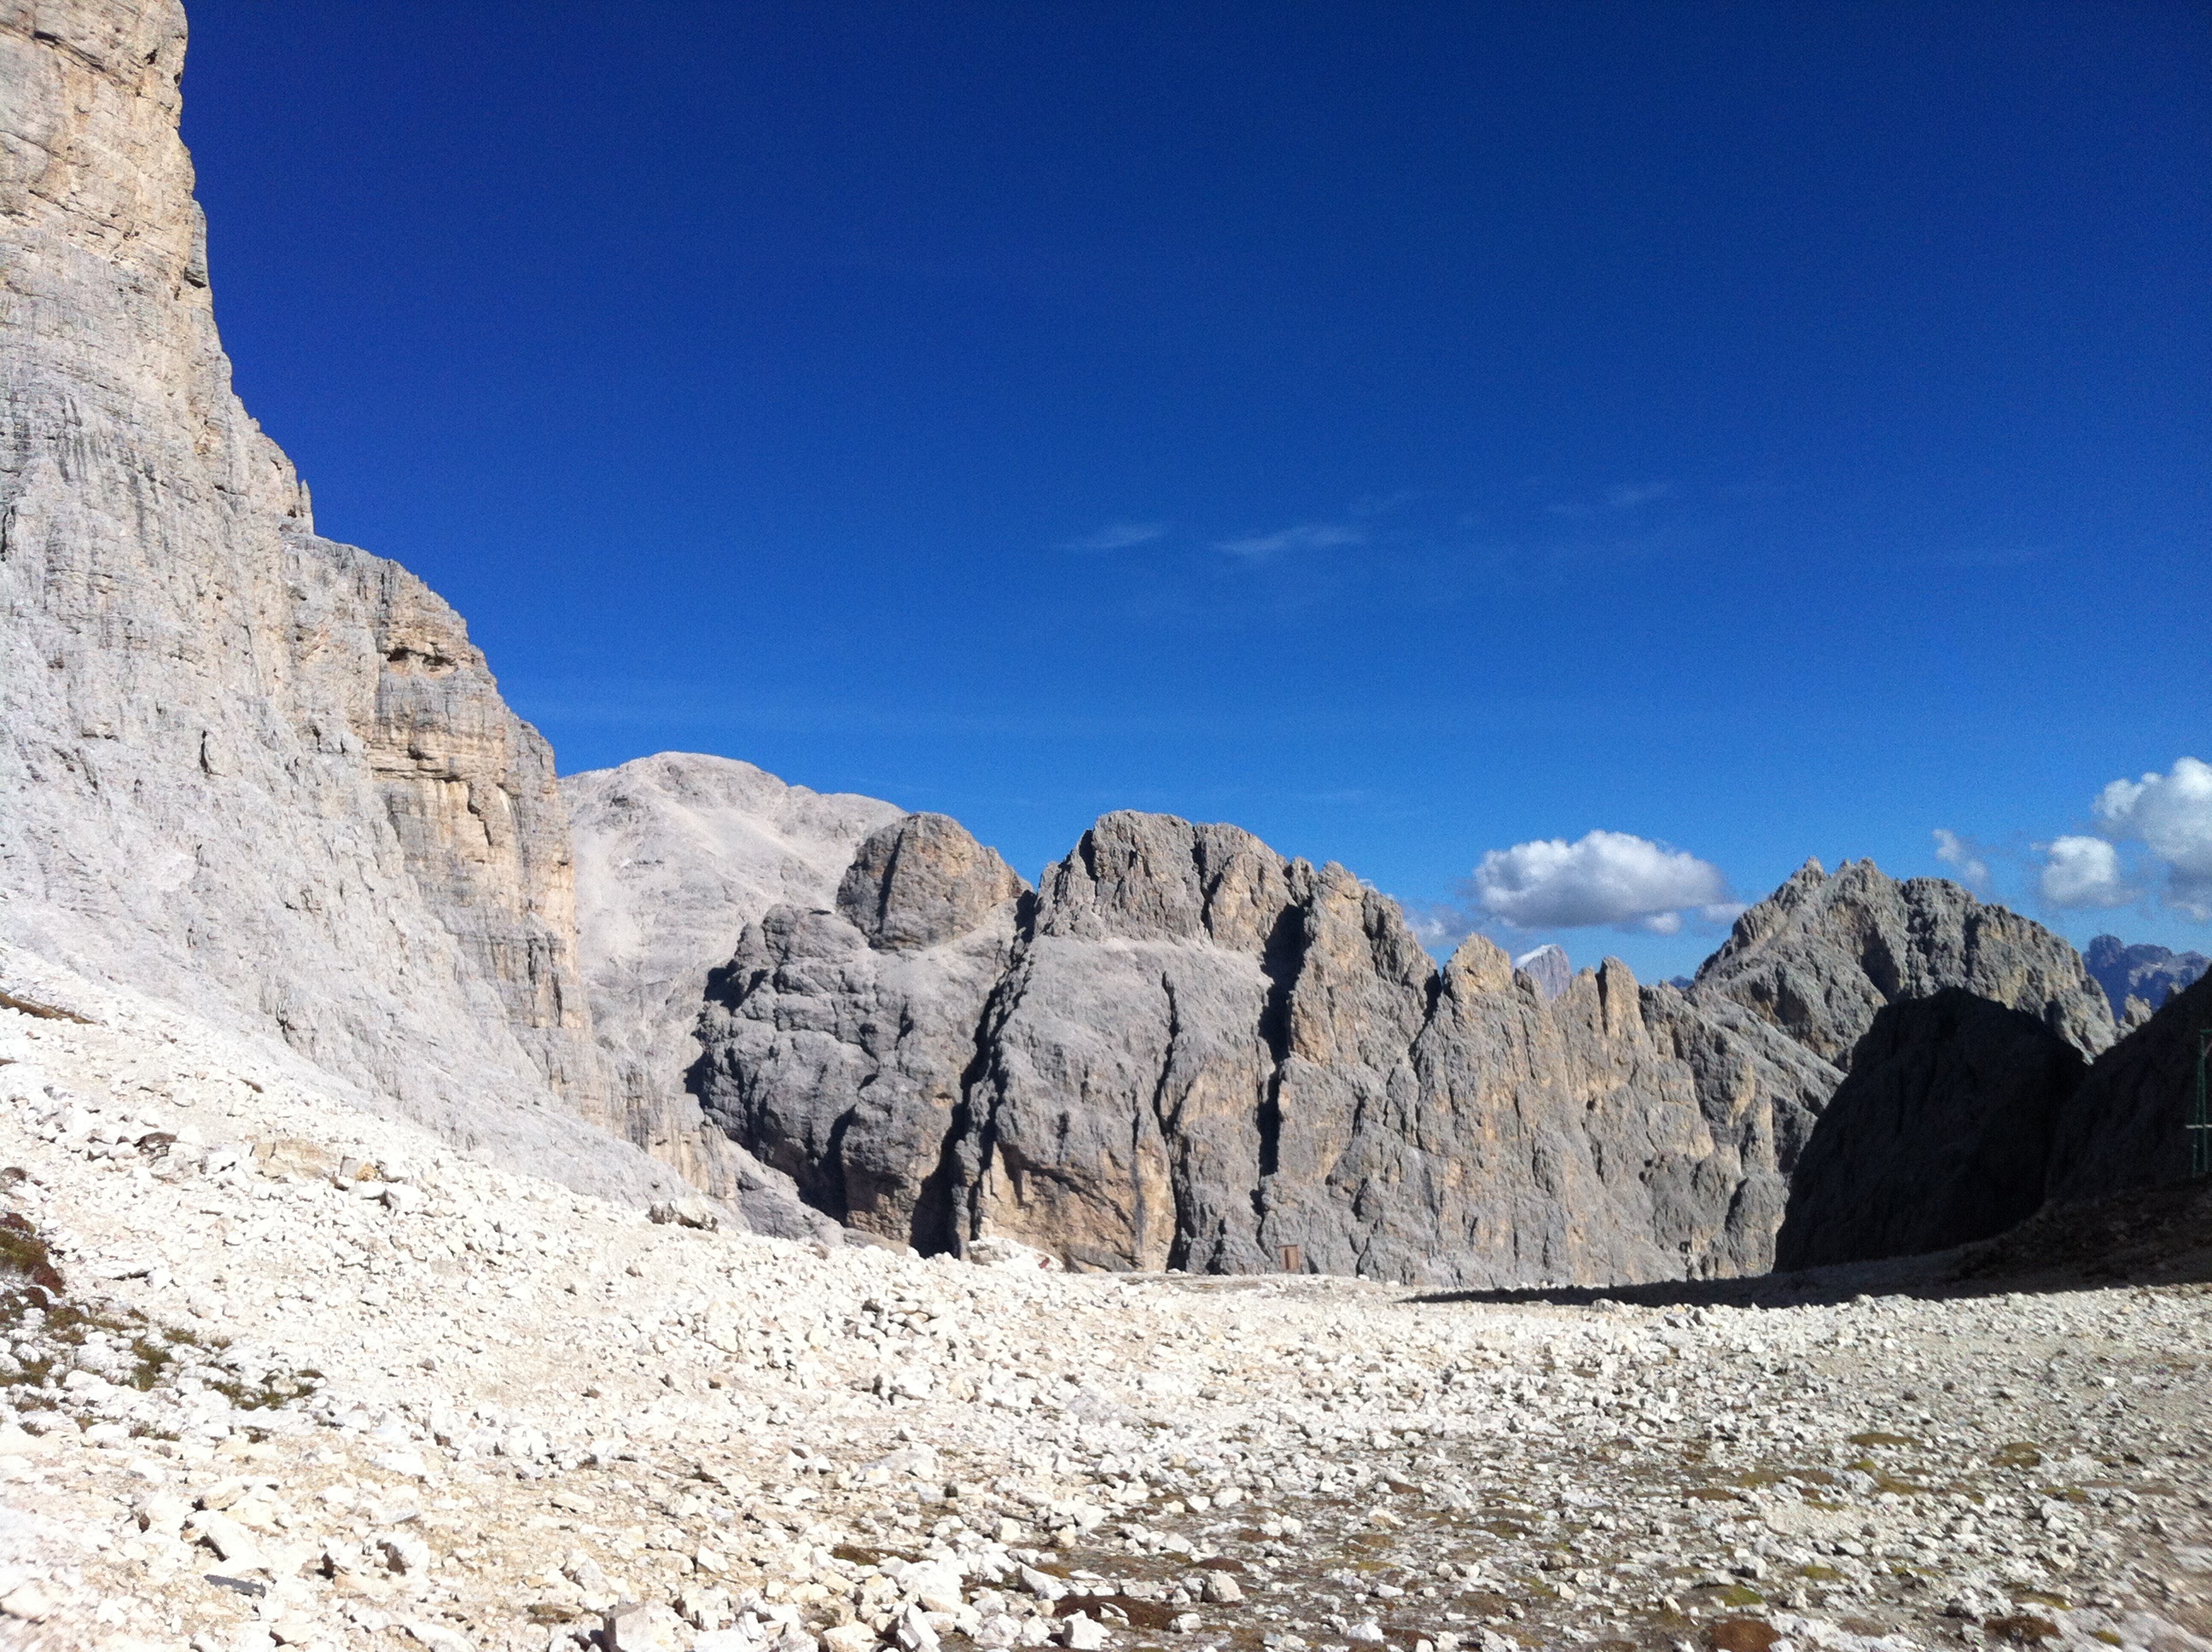
work, landscape, tree, nature, rock, horizon, mountain, cold, winter, light, cloud, sky, hiking, white, adventure, valley, mountain range, summer, formation, green, holiday, italy, blue, climbing, terrain, ridge, summit, blue sky, excursion, rocks, stones, clouds, geology, trekking, holidays, mountains, alps, badlands, plateau, vista, wadi, dolomites, landform, south tyrol, val di fassa, hike stones, the form of clouds, geographical feature, mountainous landforms